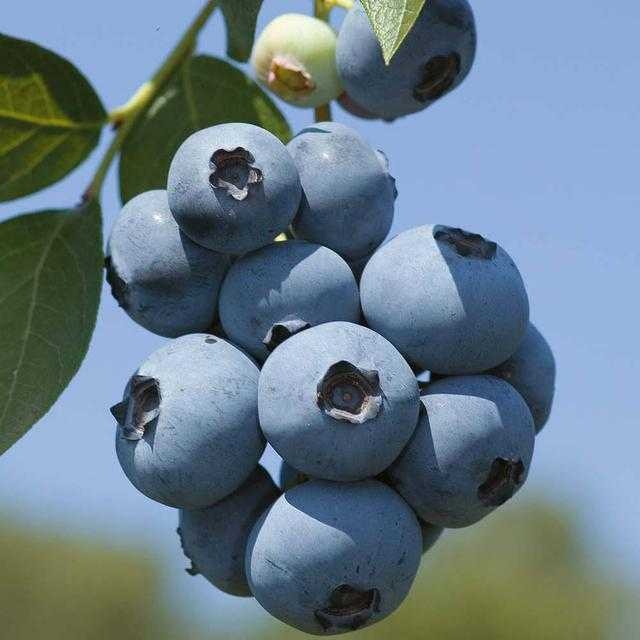
Label: Blueberry